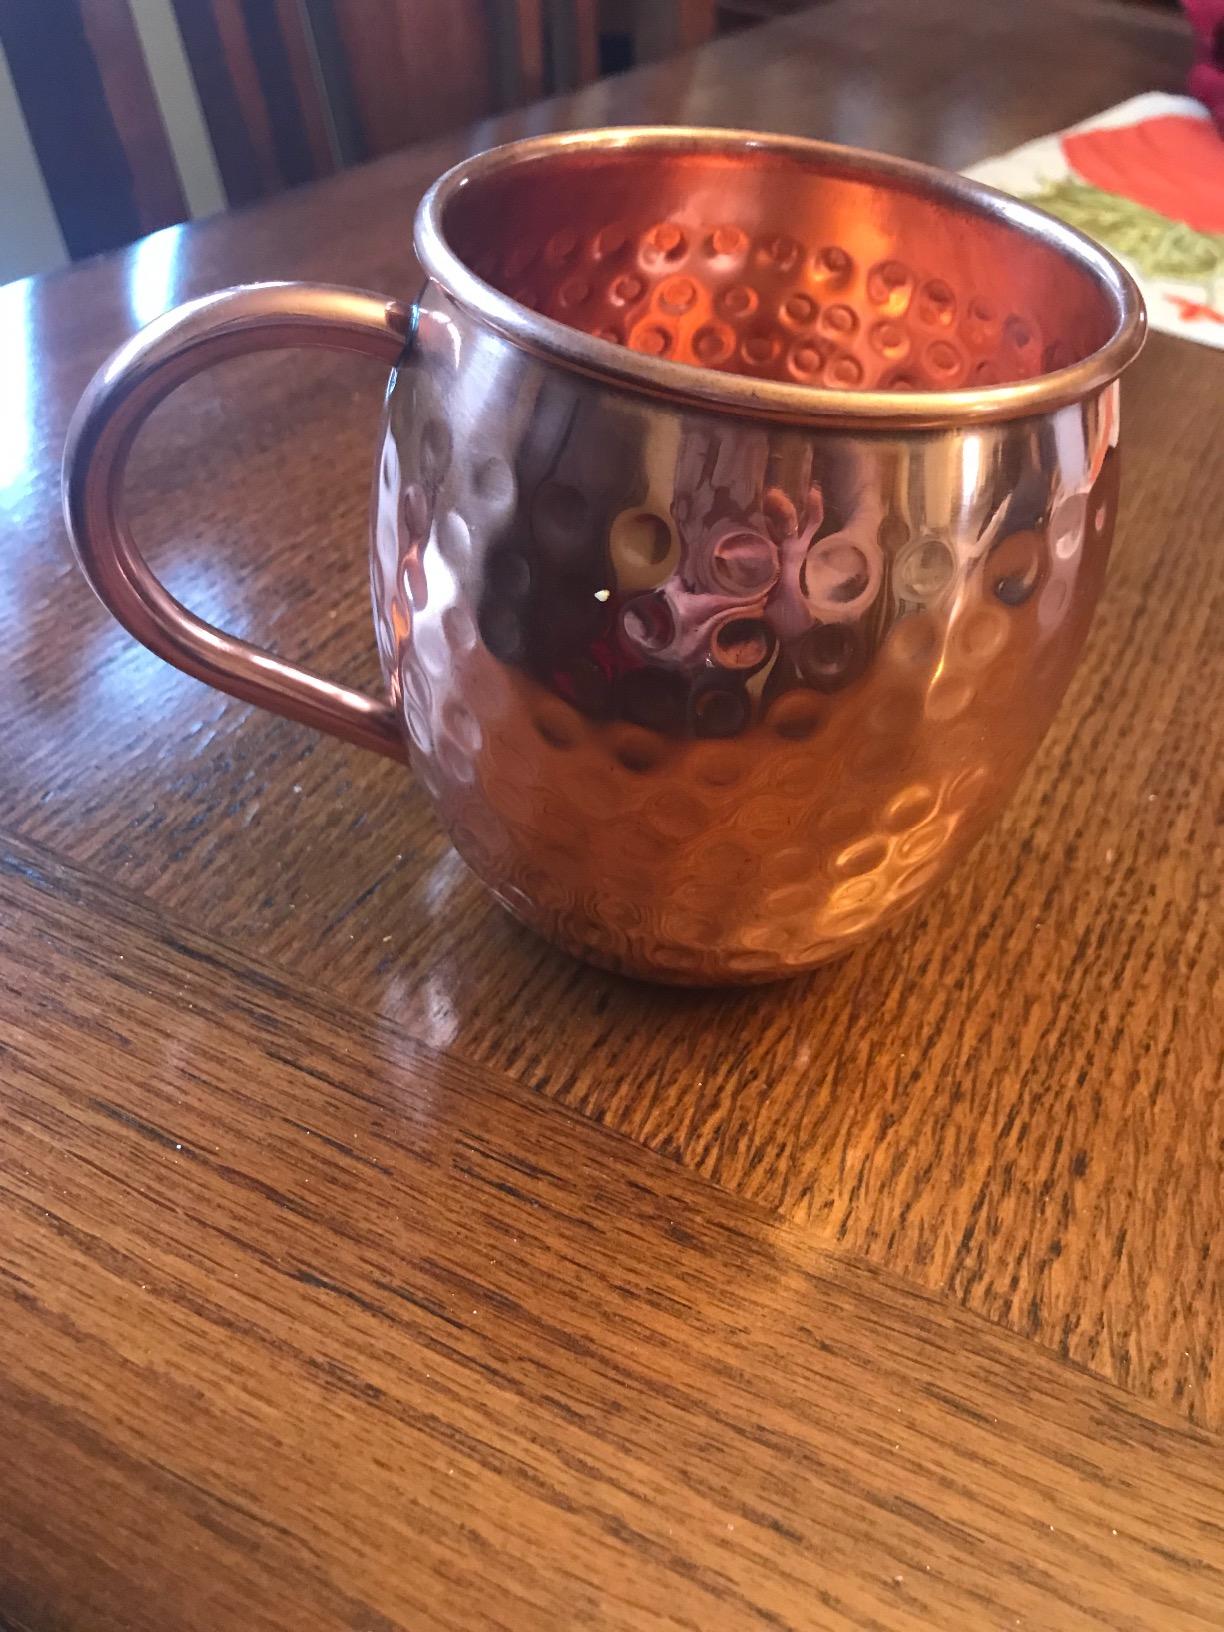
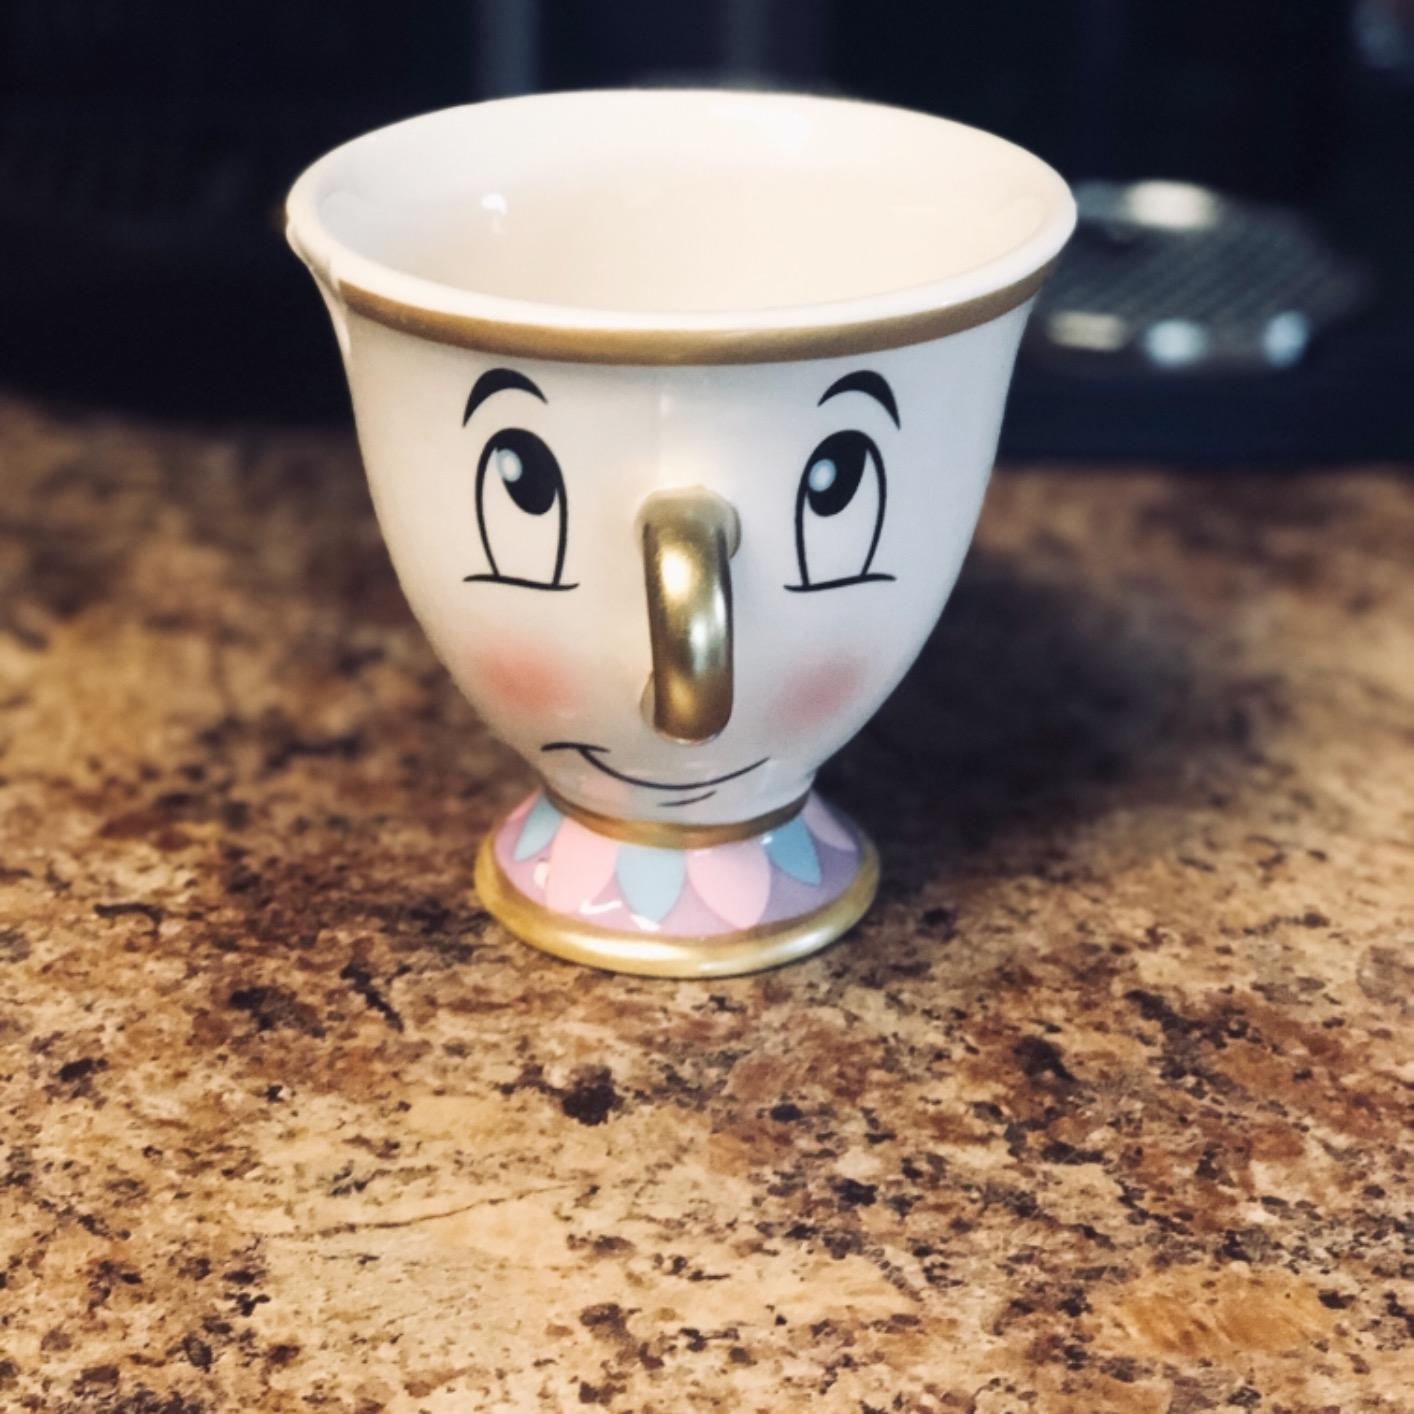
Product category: items_mug
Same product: no